Angono

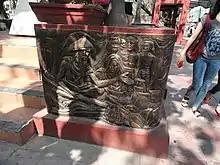
One of the numerous public artworks in Angono

There are several business establishments present in the booming town of Angono. The "SM Center Angono" is considered one of the major businesses in town. Trade and commerce are active, such data processing, pawnshops and banks as well. With nearly 100,000 inhabitants in this urbanized town, progress is at its peak. The proposed Angono Fish Port to be constructed at the lakeside shore of Laguna de Bay will soon boost more business opportunities and easier access from the nearby towns situated at the shores of the said lake.